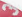
Number: 3